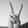
ASL letter: V